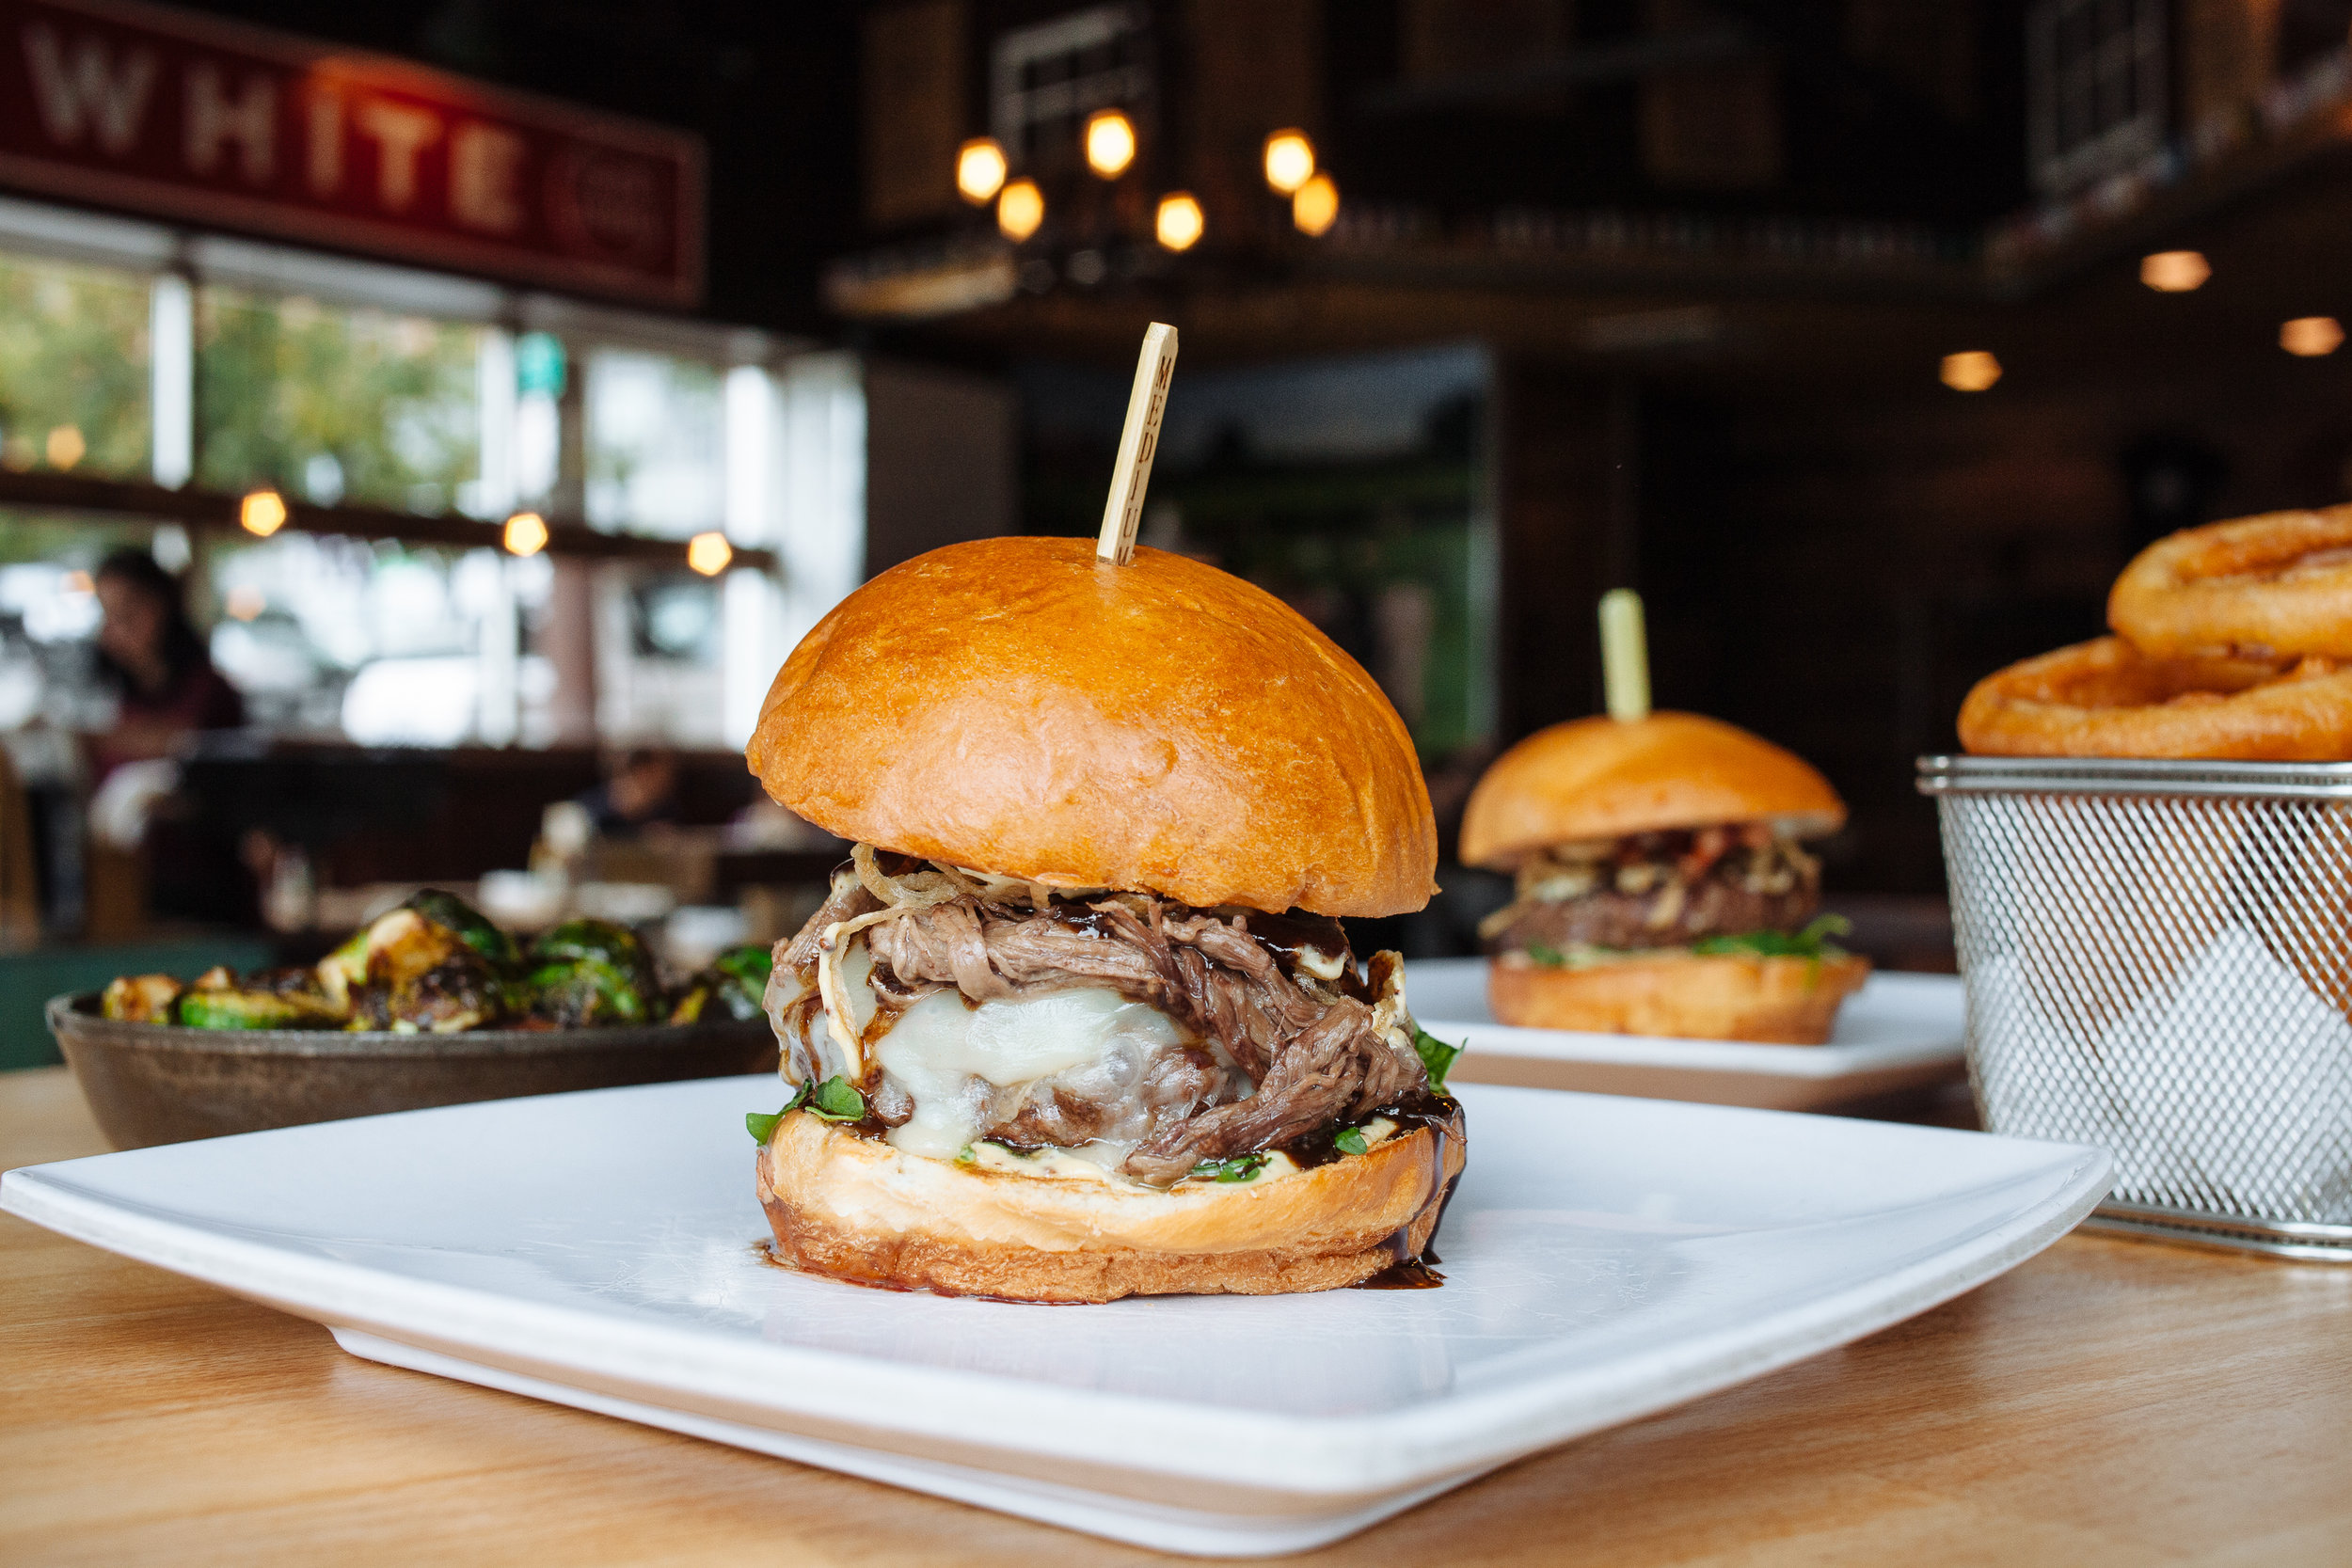
Dish: burger